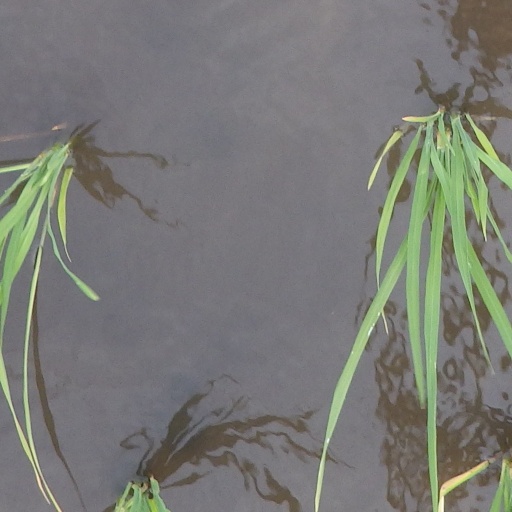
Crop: rice